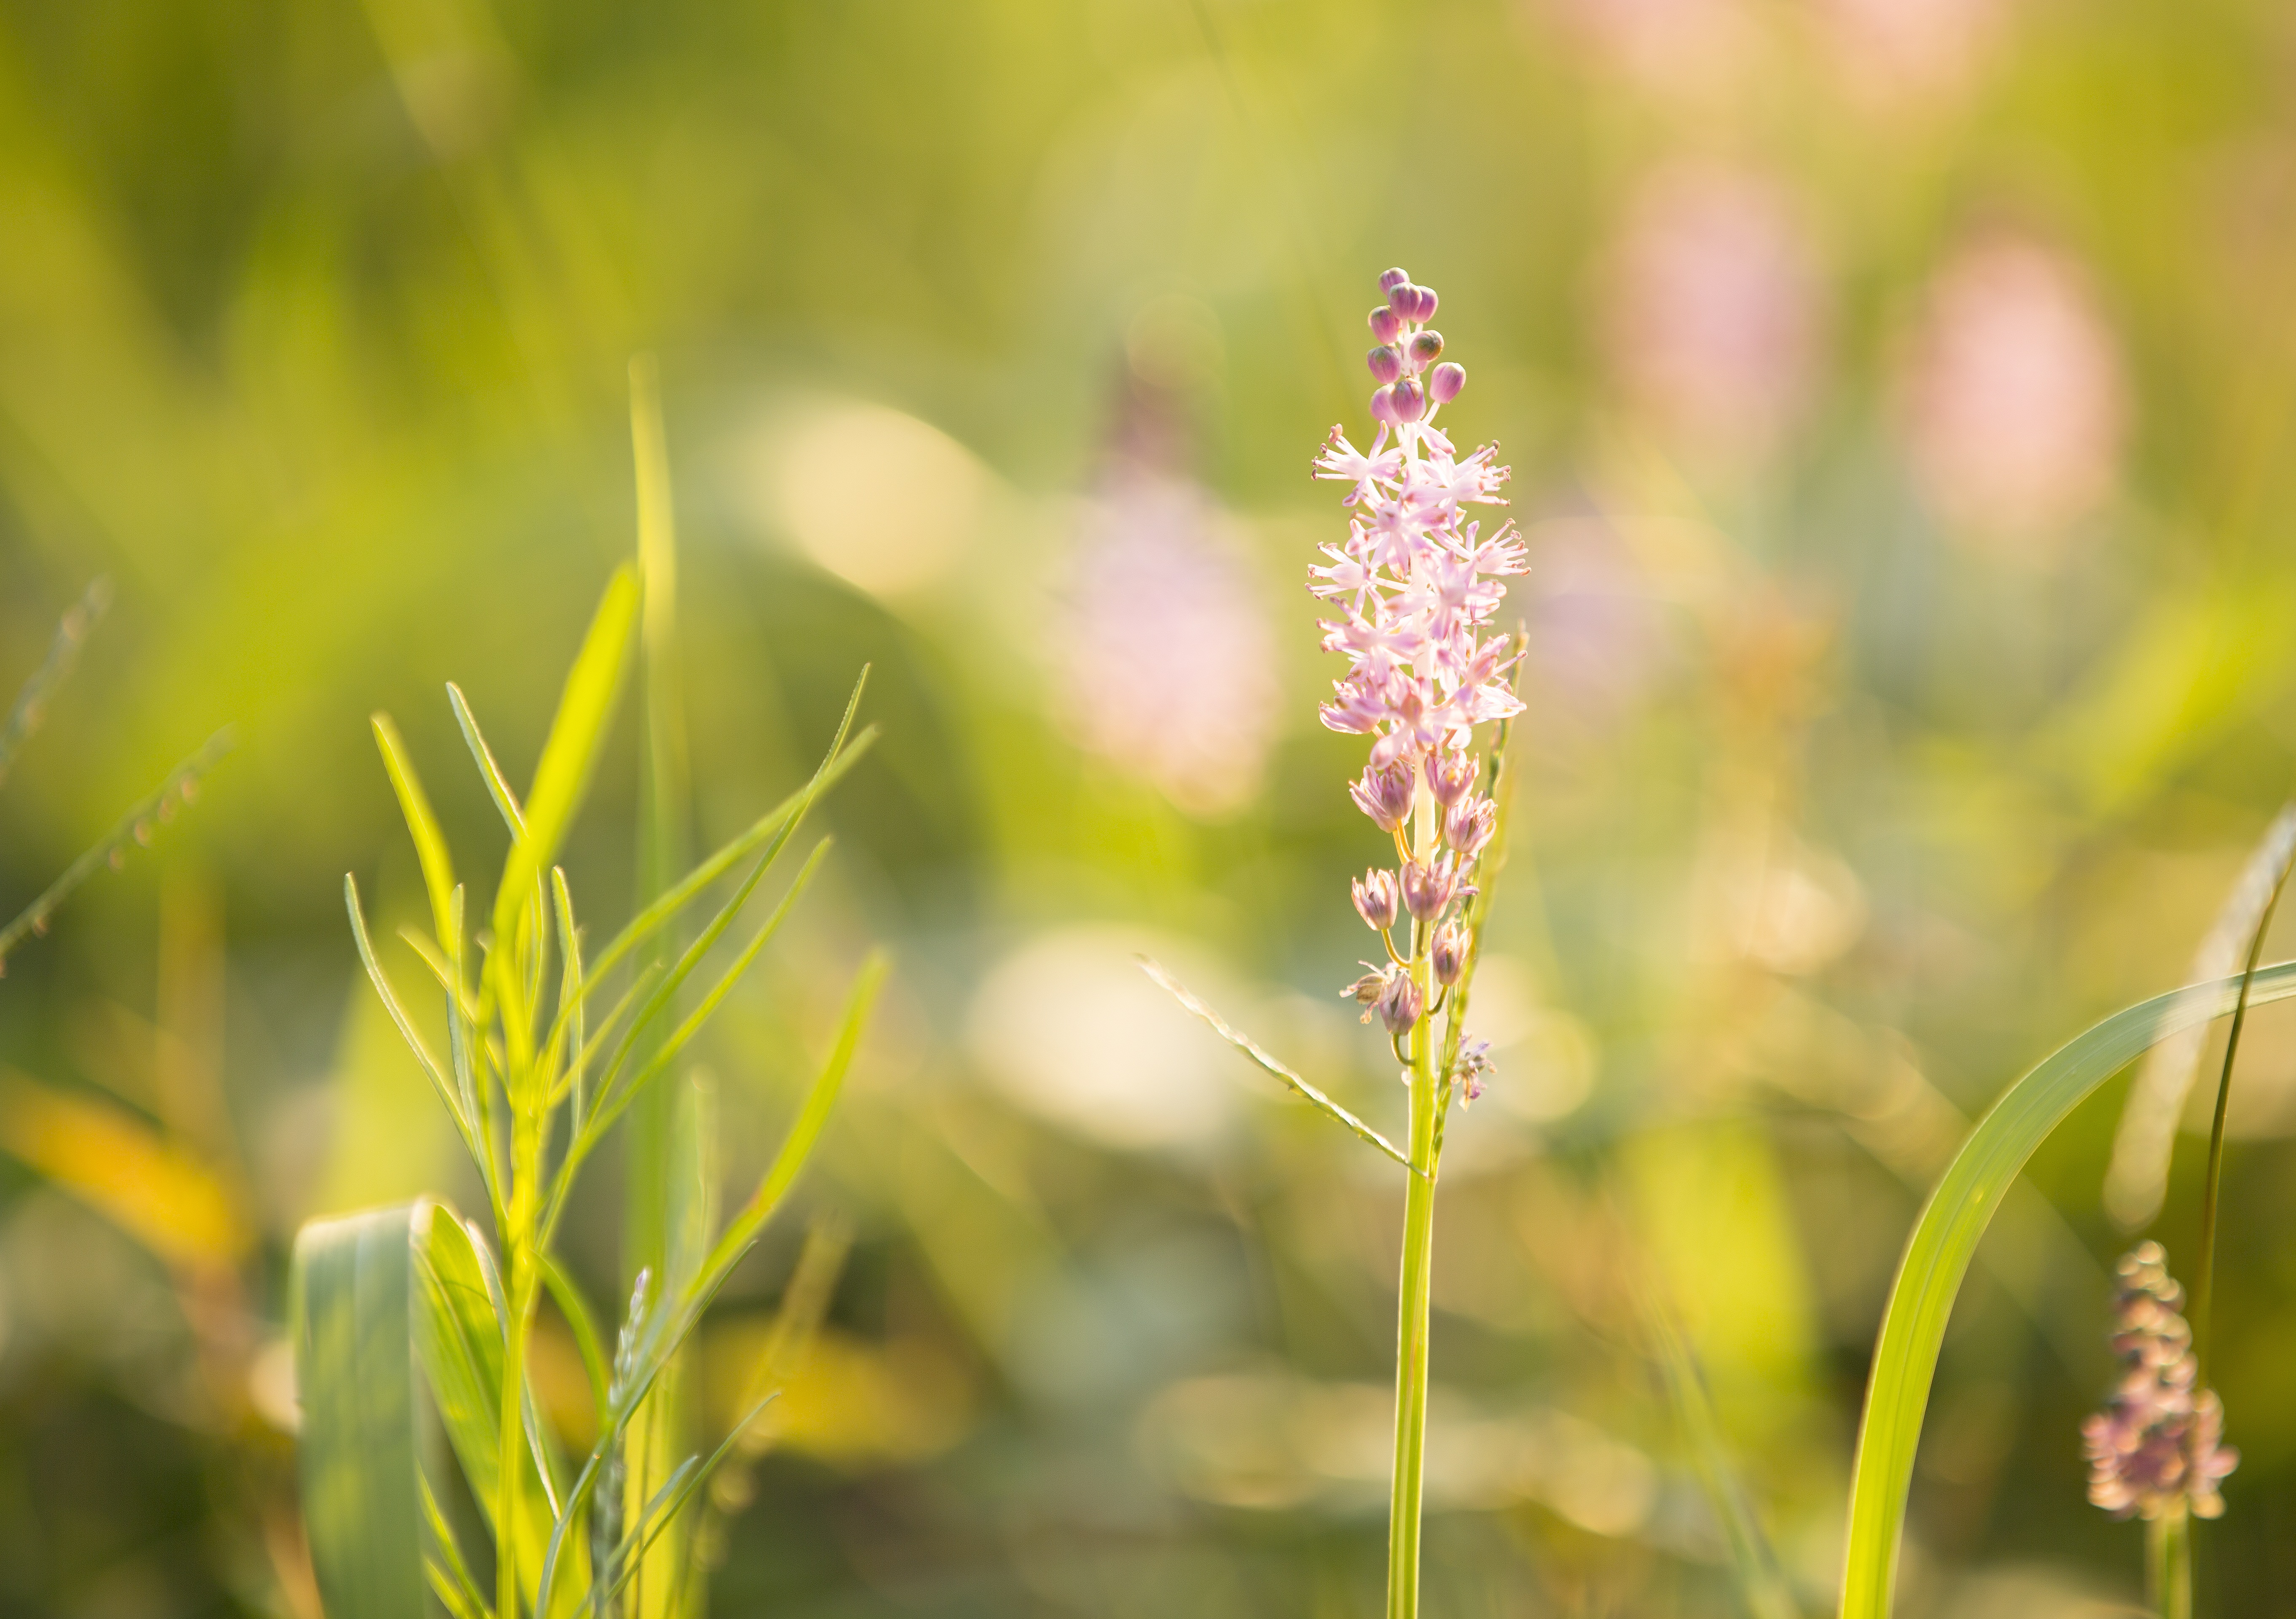
nature, grass, branch, blossom, plant, field, meadow, prairie, sunlight, leaf, flower, green, herb, romantic, botany, flora, wildflower, close up, macro photography, flowering plant, grass family, plant stem, land plant